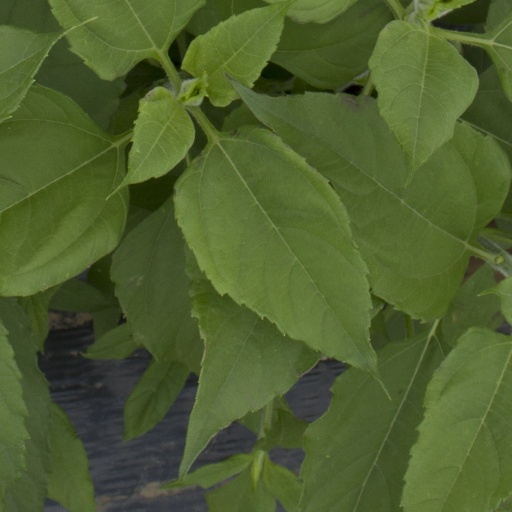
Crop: Jerusalem artichoke